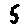
Label: 5